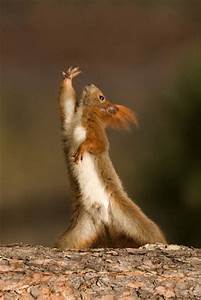
Label: squirrel